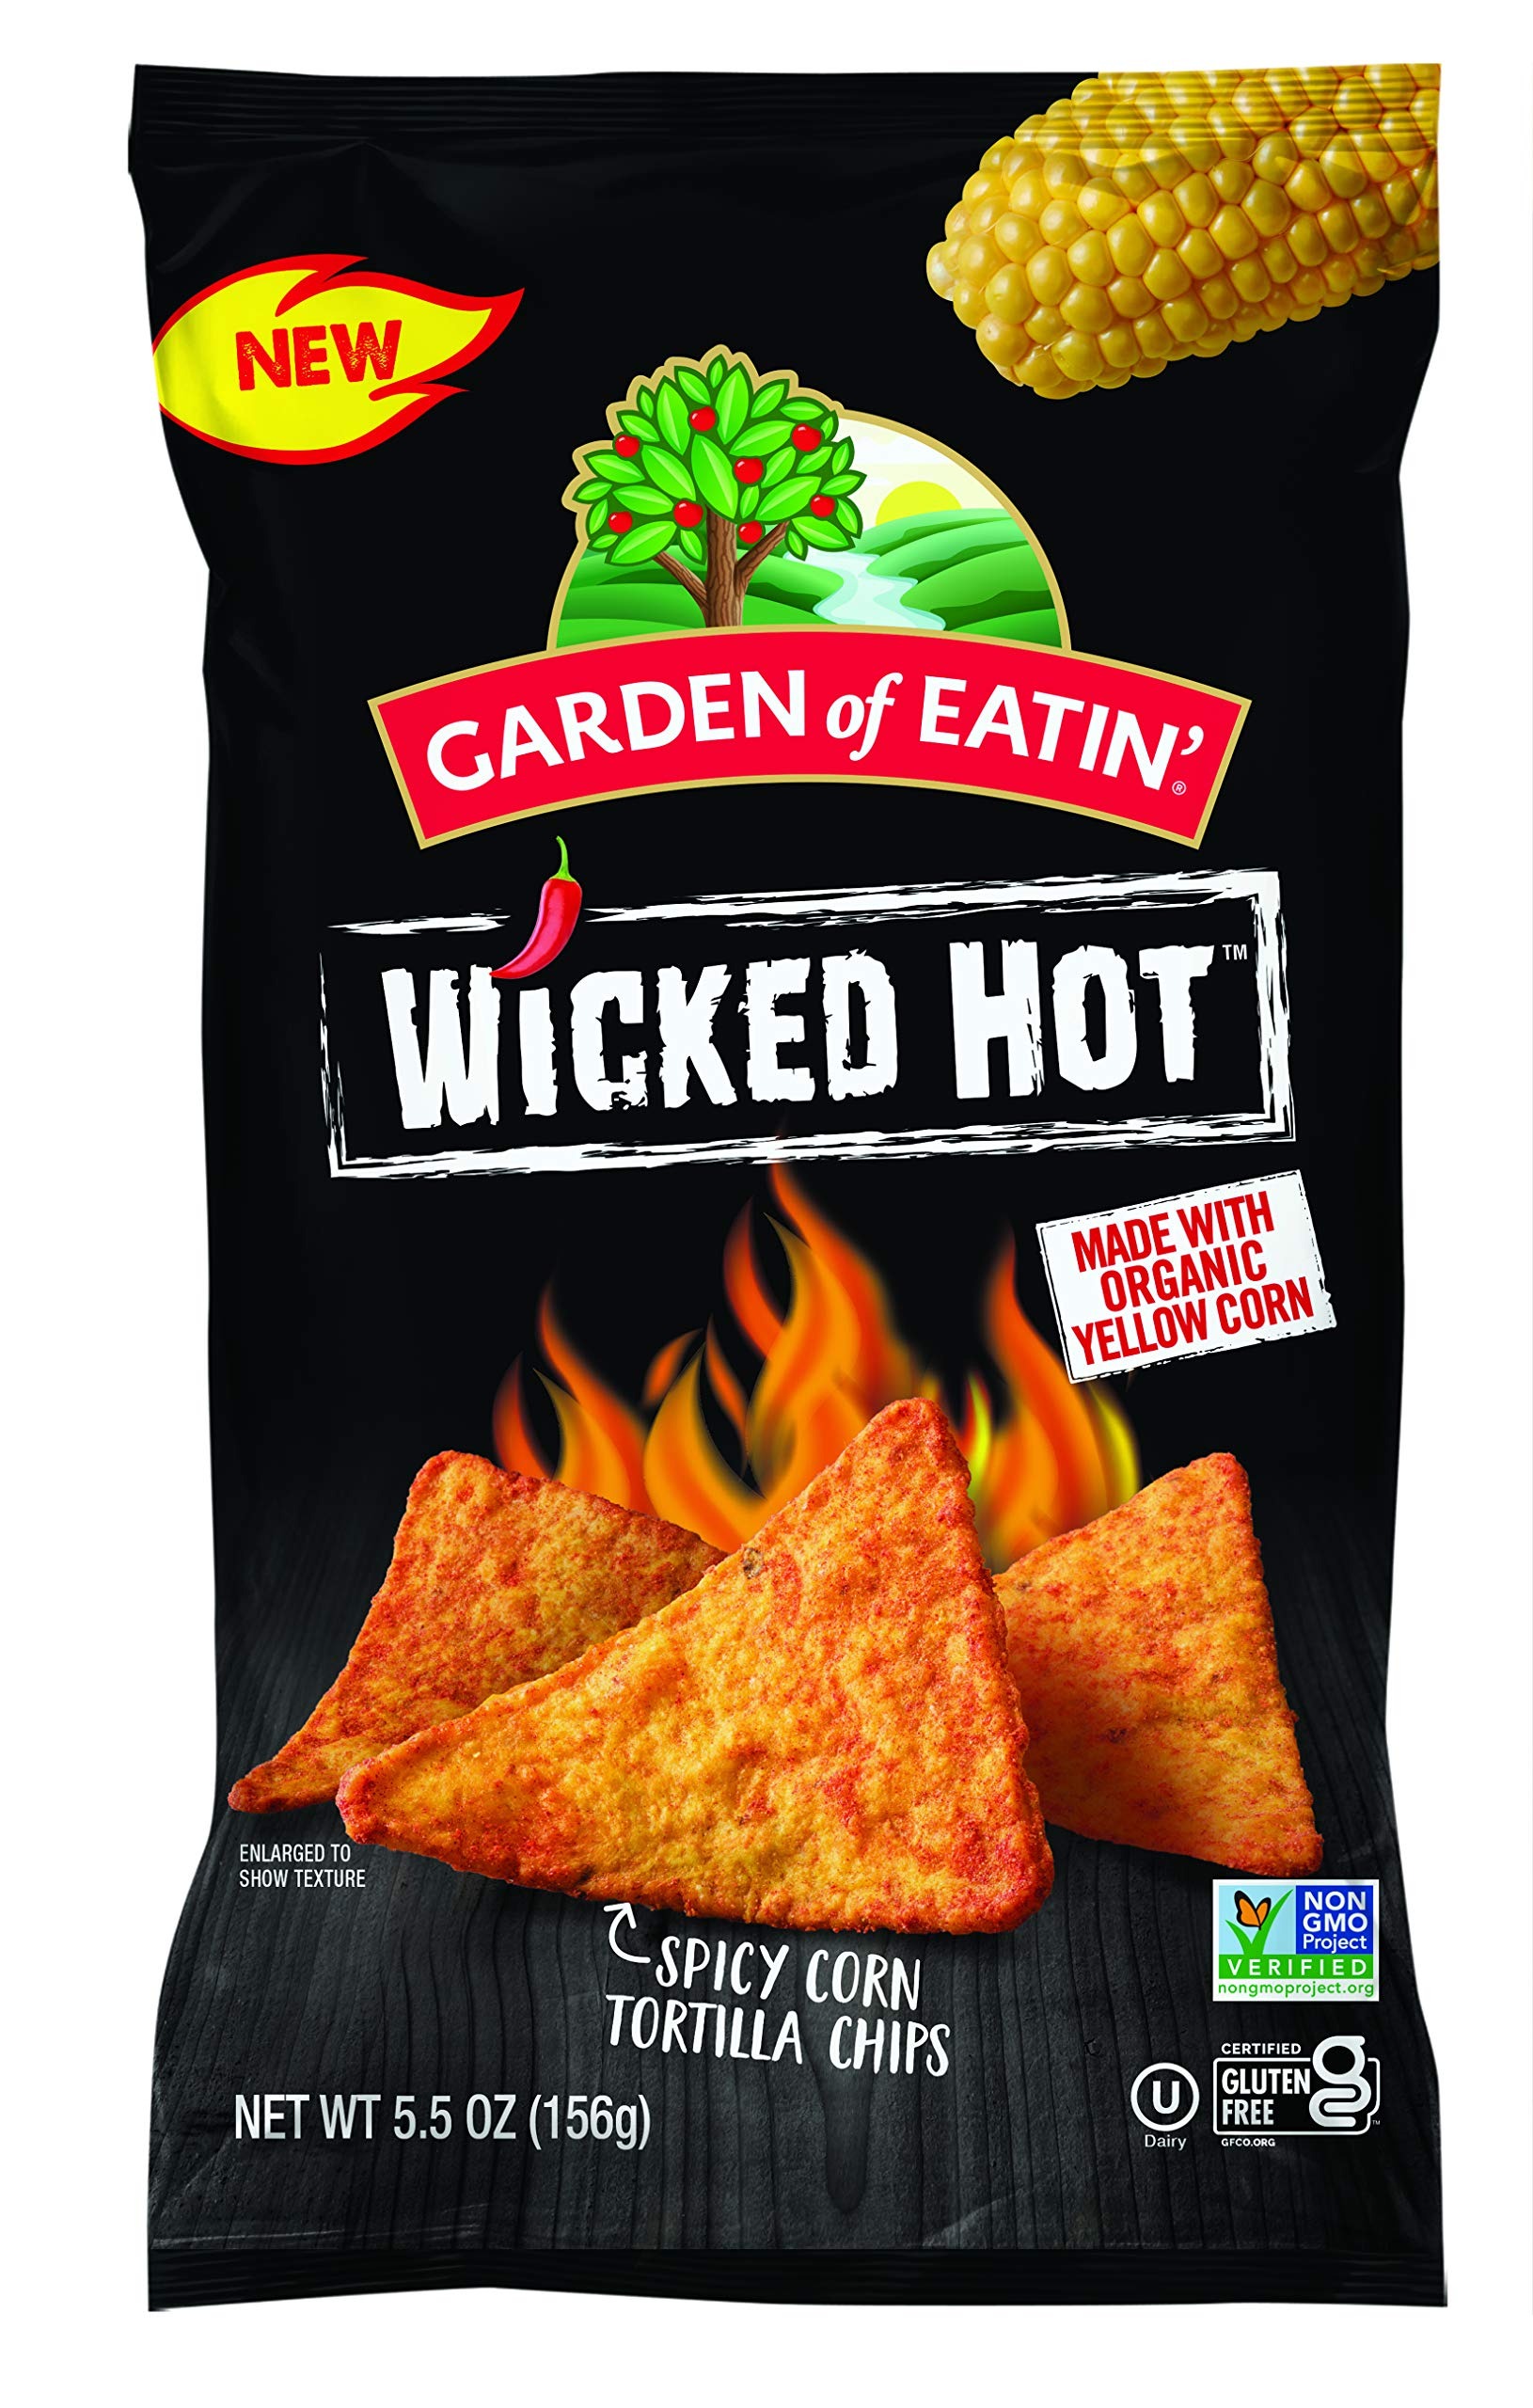
Item Name: Garden of Eatin' Tortilla Chips Wicked Hot, 5.5 Oz
Bullet Point: Made with organic yellow corn
Value: 5.5
Unit: Ounce

Price: 13.81